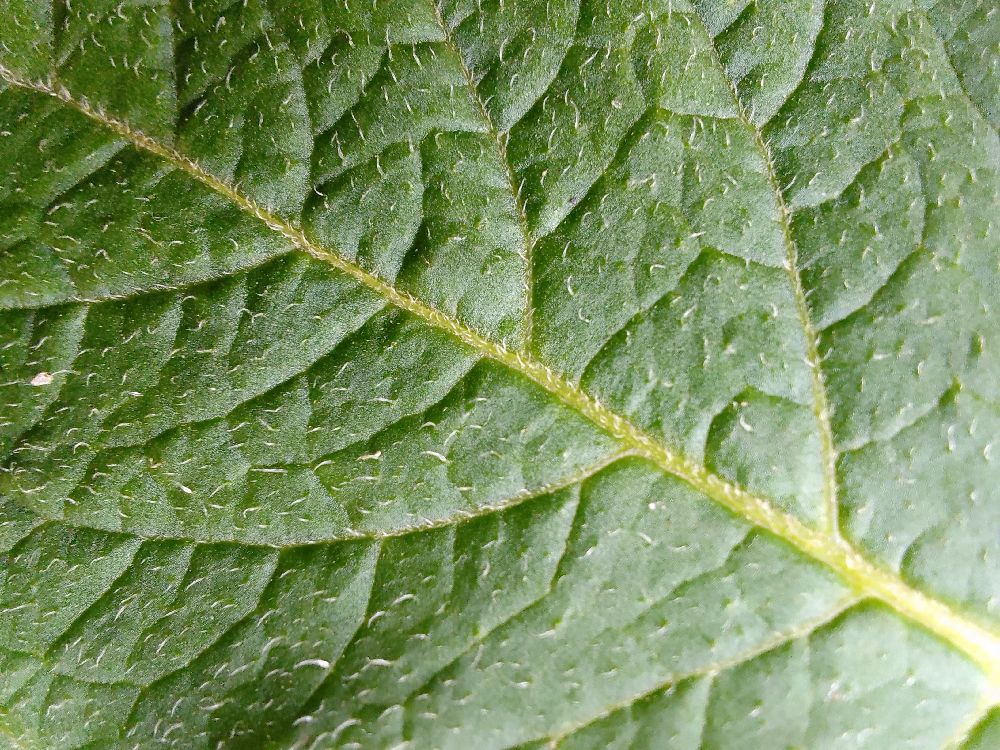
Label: Healthy